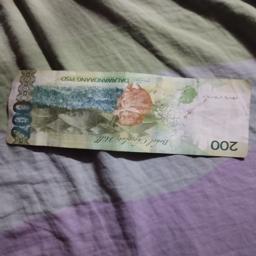
Label: 200_Back